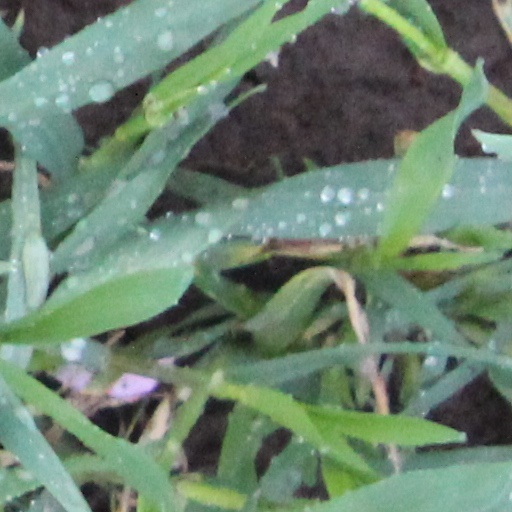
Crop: wheat